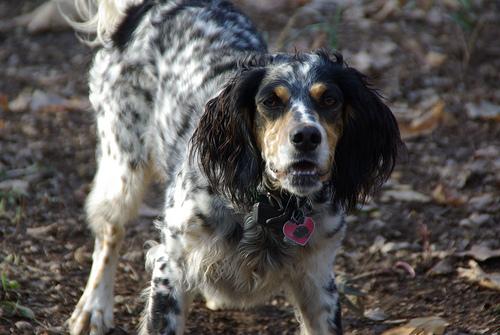
Breed: english setter